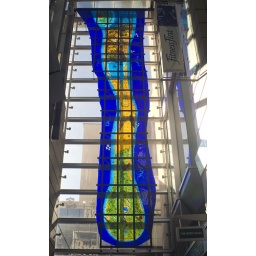
Stained glass window in shopping mall, Sydney. Sydney Central Business District, Australia